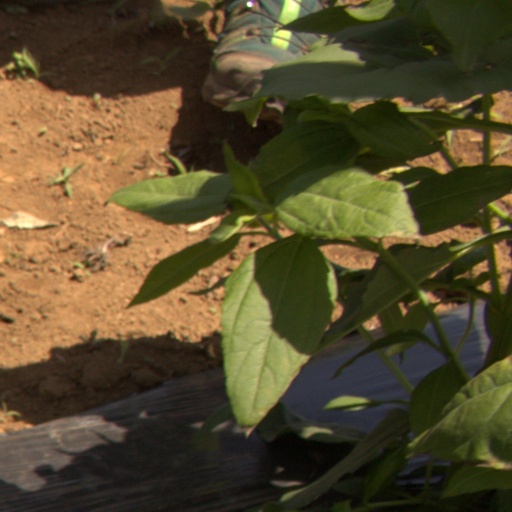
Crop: Jerusalem artichoke